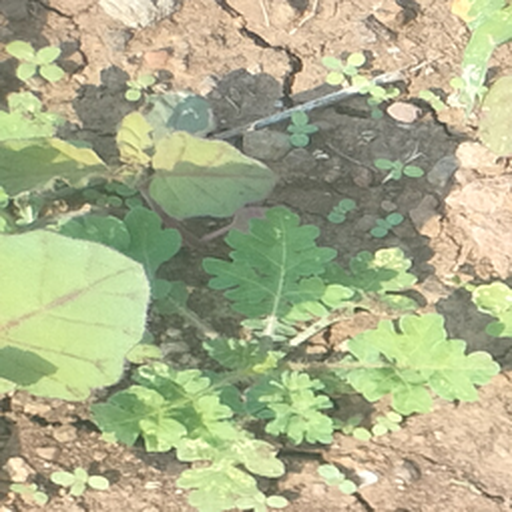
Weed species: Gajar_gavat_(Parthenium hysterophorus)